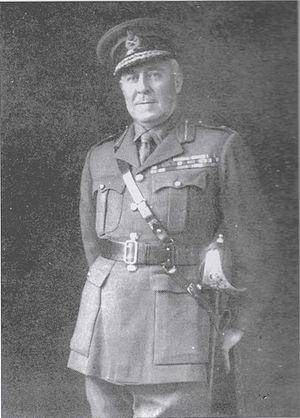
Arthur Reginald Hoskins né le 30 mai 1871 à Londres, au Royaume-Uni et mort le 7 février 1942 est un officier supérieur de l’armée britannique, ayant combattu en particulier pendant la Première Guerre mondiale.